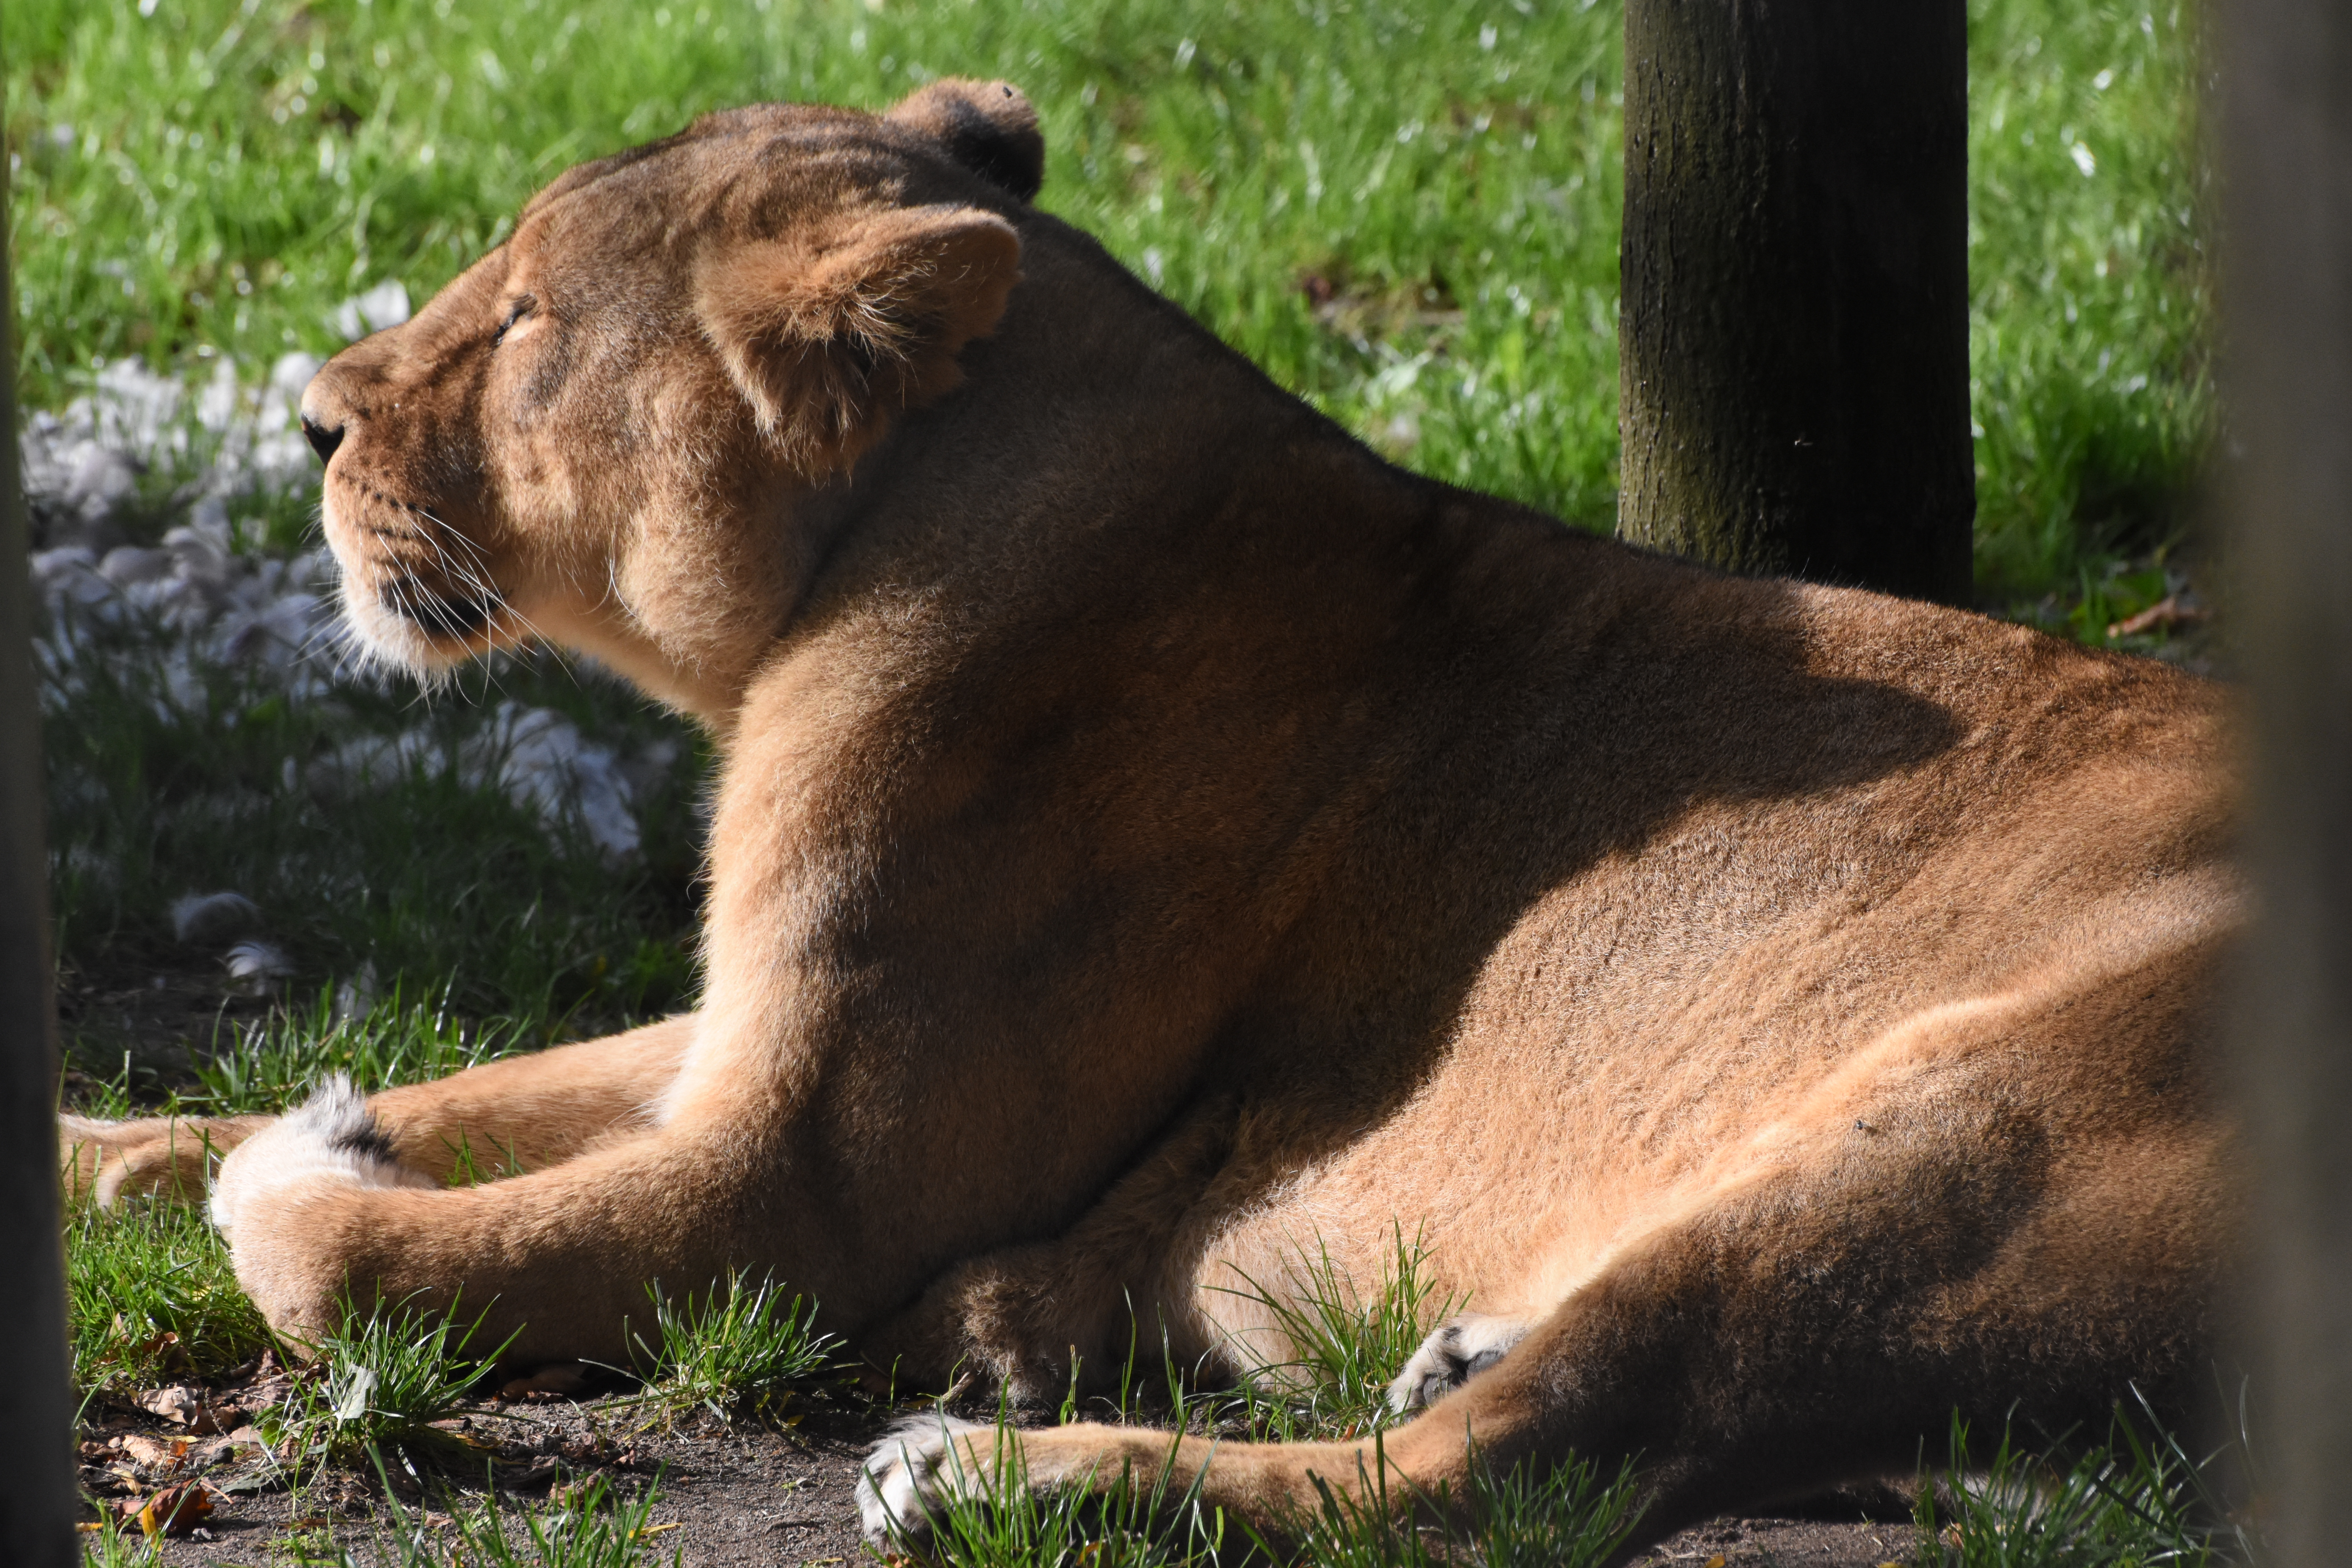
lioness, wildlife, terrestrial animal, fauna, lion, grass, zoo, big cats, masai lion, whiskers, organism, snout, cat like mammal, jungle